Tenabo, Nevada

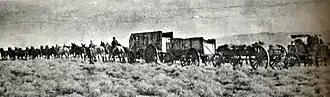
Wagon train hauling silver ore from the Little Gem mine, 1910

In 1905, Charles Montgomery discovered gold near Lander, Nevada on the eastern slope of the Shoshone Range. This new find became the site of Tenabo.